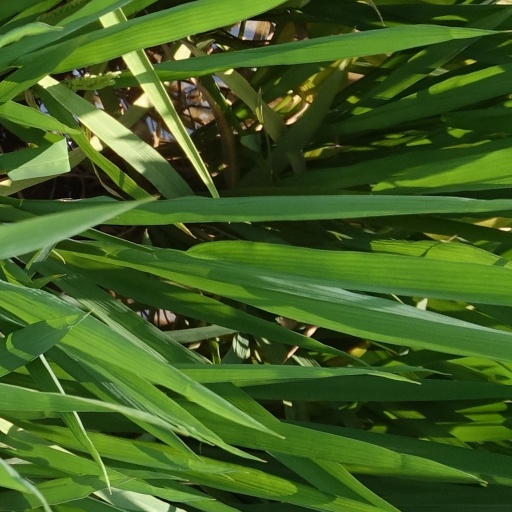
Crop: rice